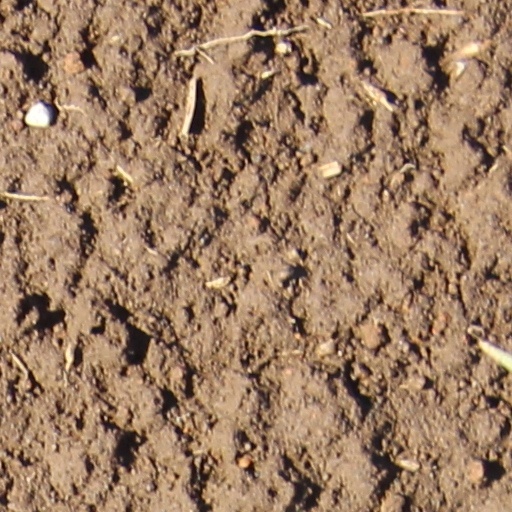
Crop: wheat